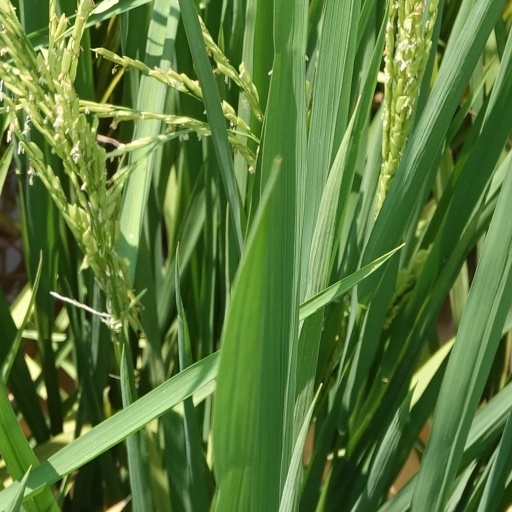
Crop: rice